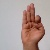
The image shows a hand gesture representing the letter 'F' in Indian Sign Language.